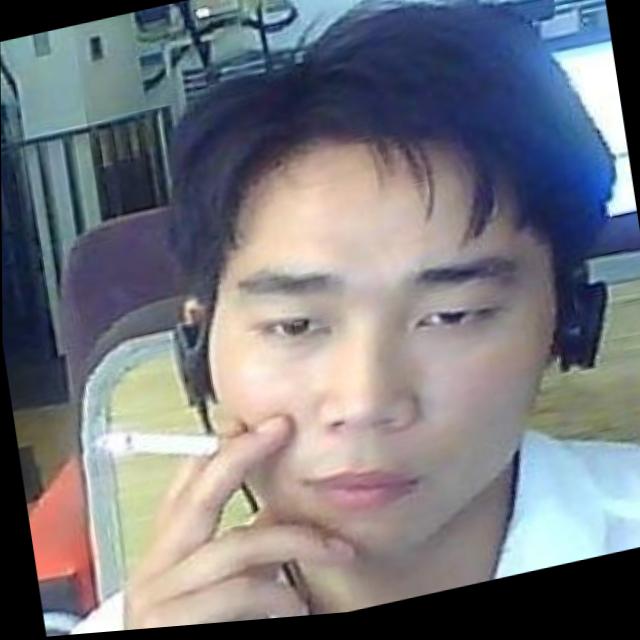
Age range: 21-44